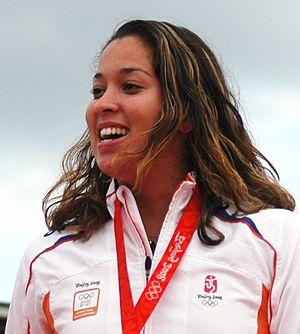
Ranomi Kromowidjojo, née le 20 août 1990 à Sauwerd, est une nageuse néerlandaise spécialiste de nage libre. Elle a remporté trois médailles d'or aux Jeux olympiques, deux en individuel sur 100 et 50 mètres nages libre en 2012 ainsi qu'une en 2008 avec le relais 4 × 100 m nage libre néerlandais.